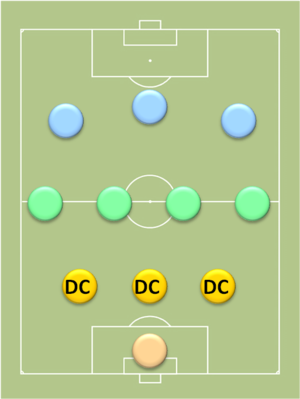
Positions_au_football_des_défenseurs_dans_un_3-4-3
Les défenseurs sont des joueurs de football dont la tâche principale consiste à perturber, ou idéalement empêcher, le jeu d'attaque de l'équipe adverse.